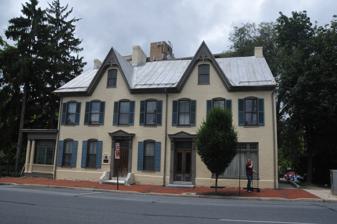
Building: Elliot-Bester House
Country: United States of America
Year built: 1790
Historic house in Maryland, United States United States historic place Elliott-Bester House U.S. National Register of Historic Places The Elliott-Bester House in 2007. Show map of Maryland Show map of the United States Location 205-207 S. Potomac St., Hagerstown, Maryland Coordinates 39°38′19.7″N 77°43′20.9″W / 39.638806°N 77.722472°W / 39.638806; -77.722472 Area less than one acre Built 1790 ( 1790 ) NRHP reference No. 75000924 Added to NRHP May 2, 1975 Elliott-Bester House is a historic home in Hagerstown , Washington County, Maryland , United States . It is a two-story brick dwelling, painted yellow and trimmed with black and white. The home is associated with Commodore Jesse D. Elliott who spent his boyhood years there. It was listed on the National Register of Historic Places in 1975. References